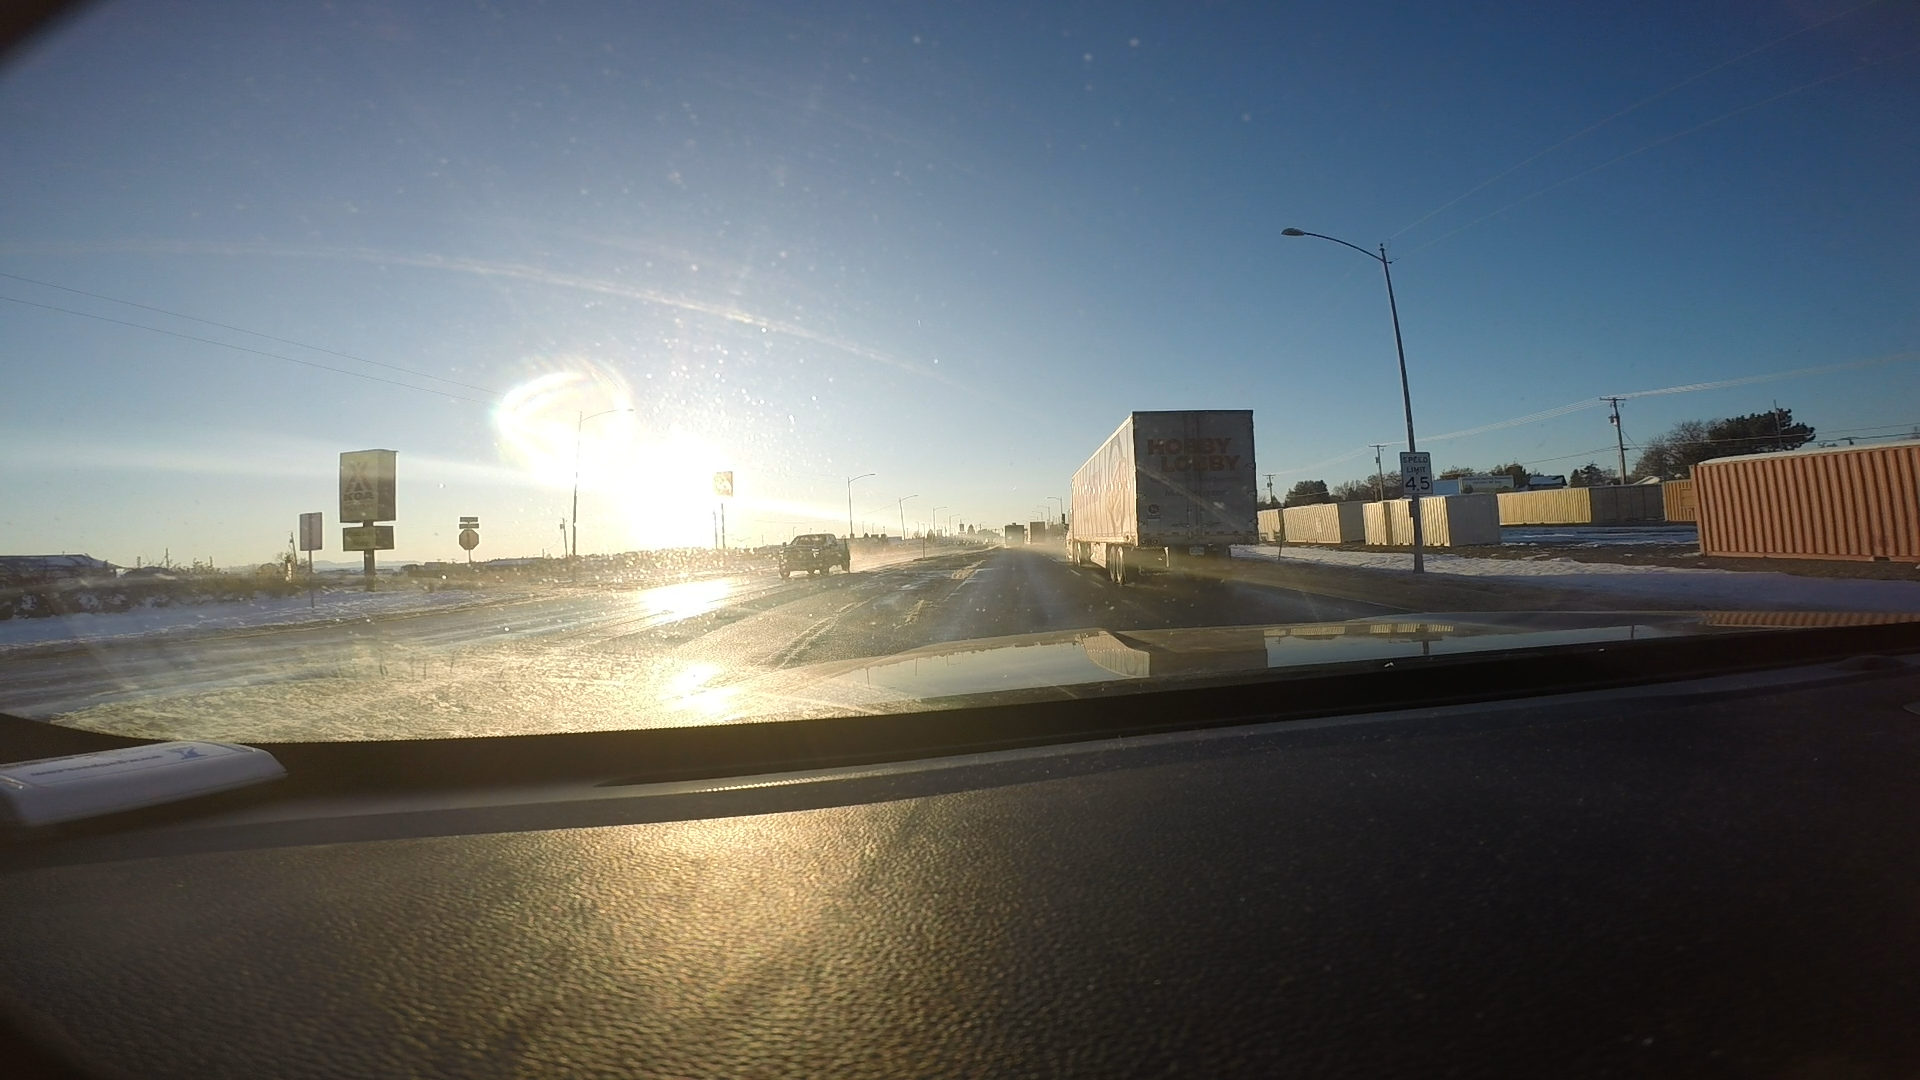
Speed limit sign label: mph45